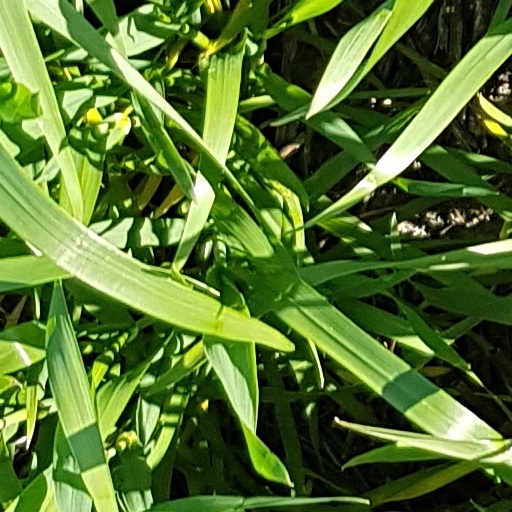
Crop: wheat